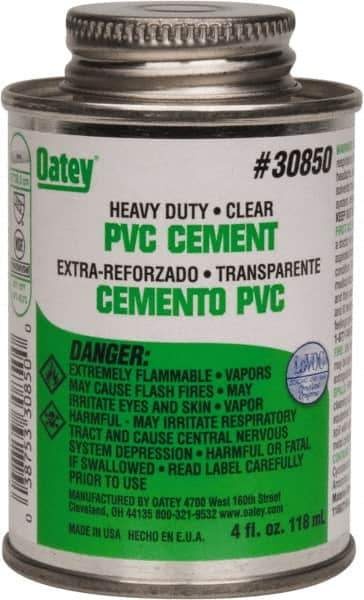
Oatey - 4 oz Heavy Duty Cement - Clear, Use with PVC up to 12" Diam
Item #: 37036027 Brand: Oatey Model #: 30850 Exact Tooling IR#: 04 Product Specifications Type Heavy Duty Cement Container Size 4 oz. For Use With PVC up to 12" Diameter Color Clear
Brand: Oatey
Category: Hardware > Building Consumables > Plumbing Primer